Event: Nepal Earthquake
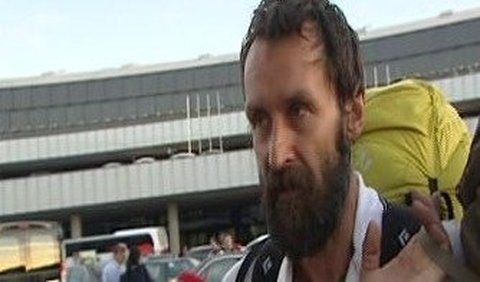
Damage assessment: no_damage